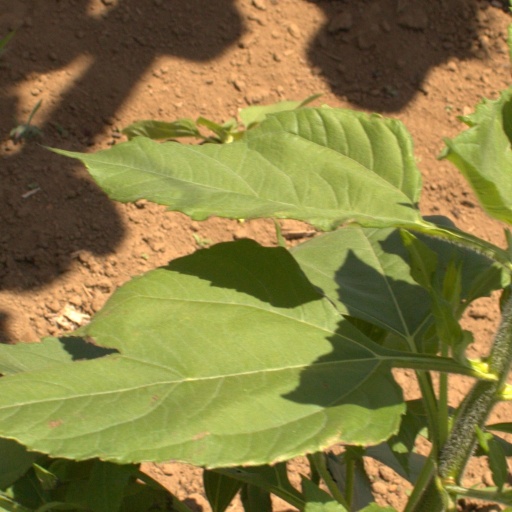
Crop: Jerusalem artichoke